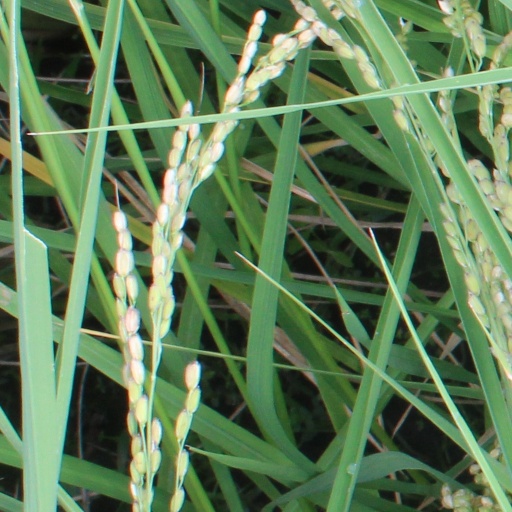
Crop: rice